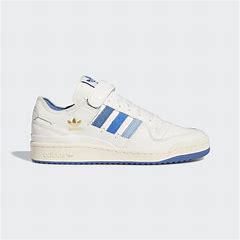
Brand: adidas
Model: originals Adidas Originals Forum 84